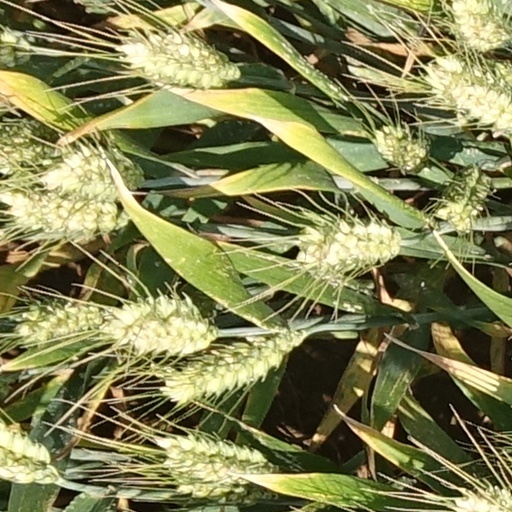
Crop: wheat